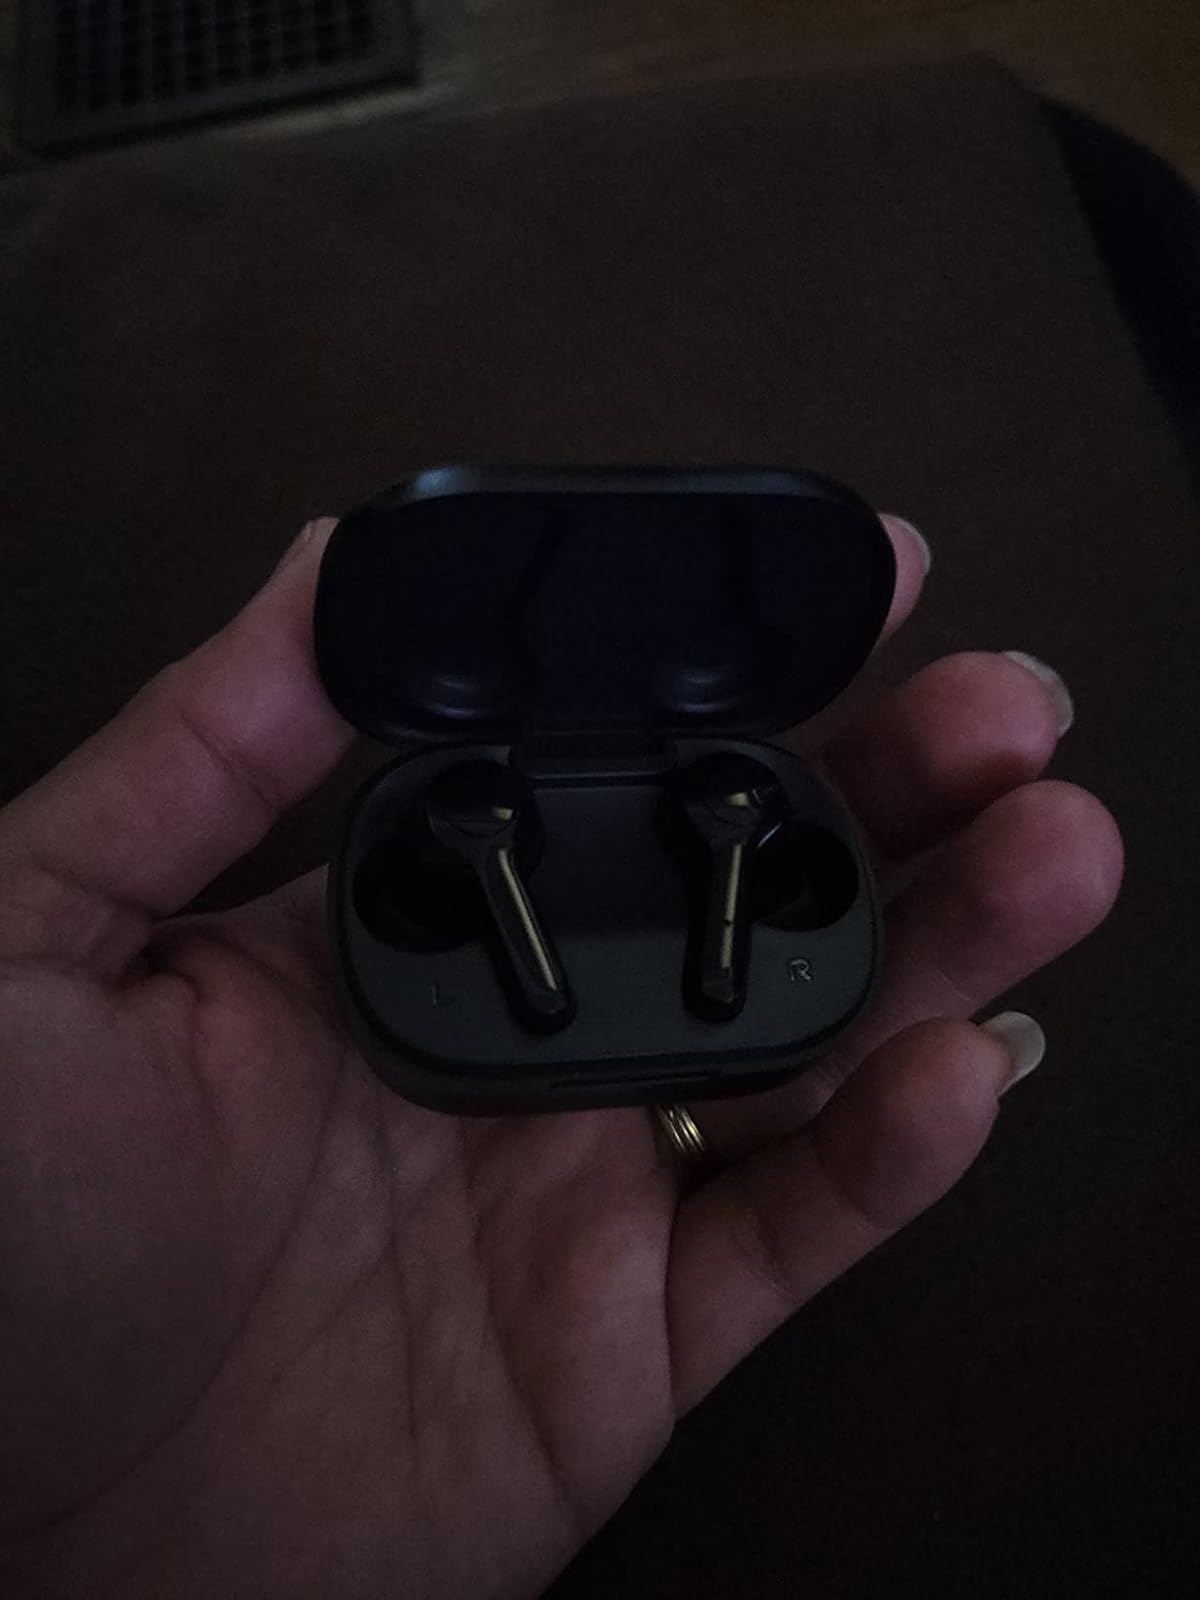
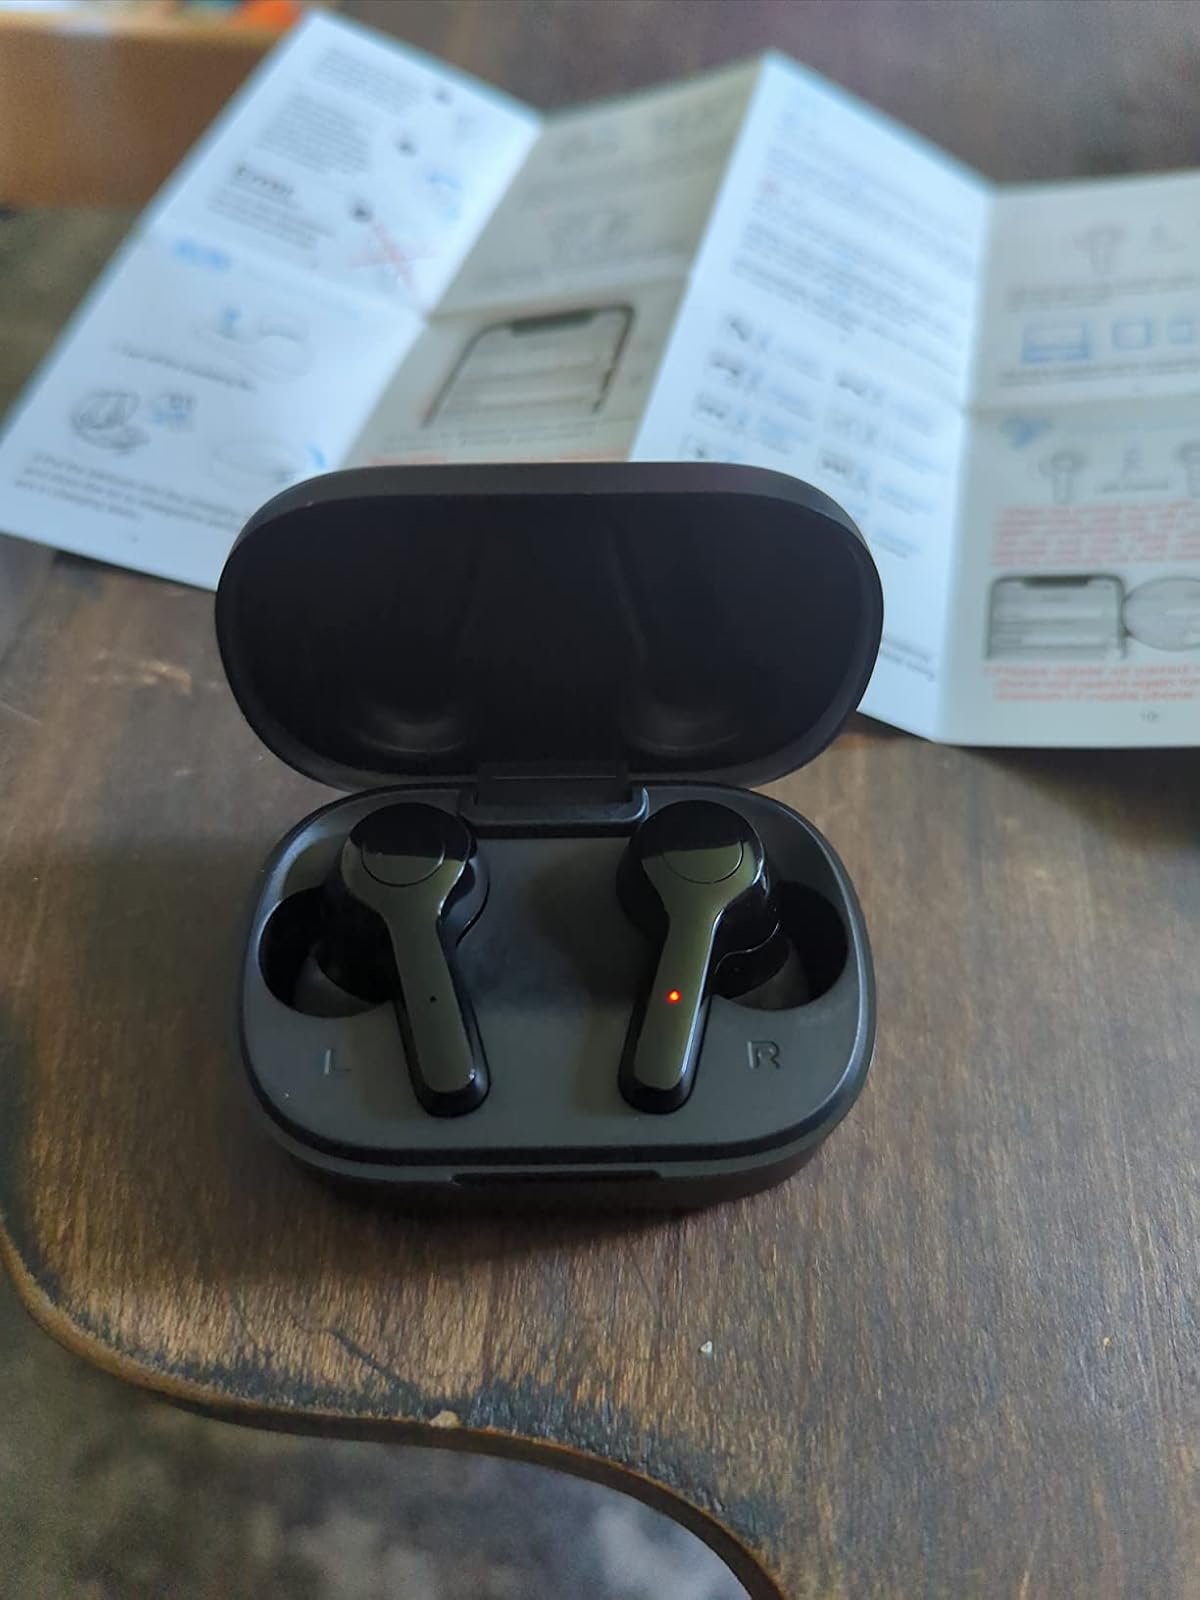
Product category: earbuds
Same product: yes